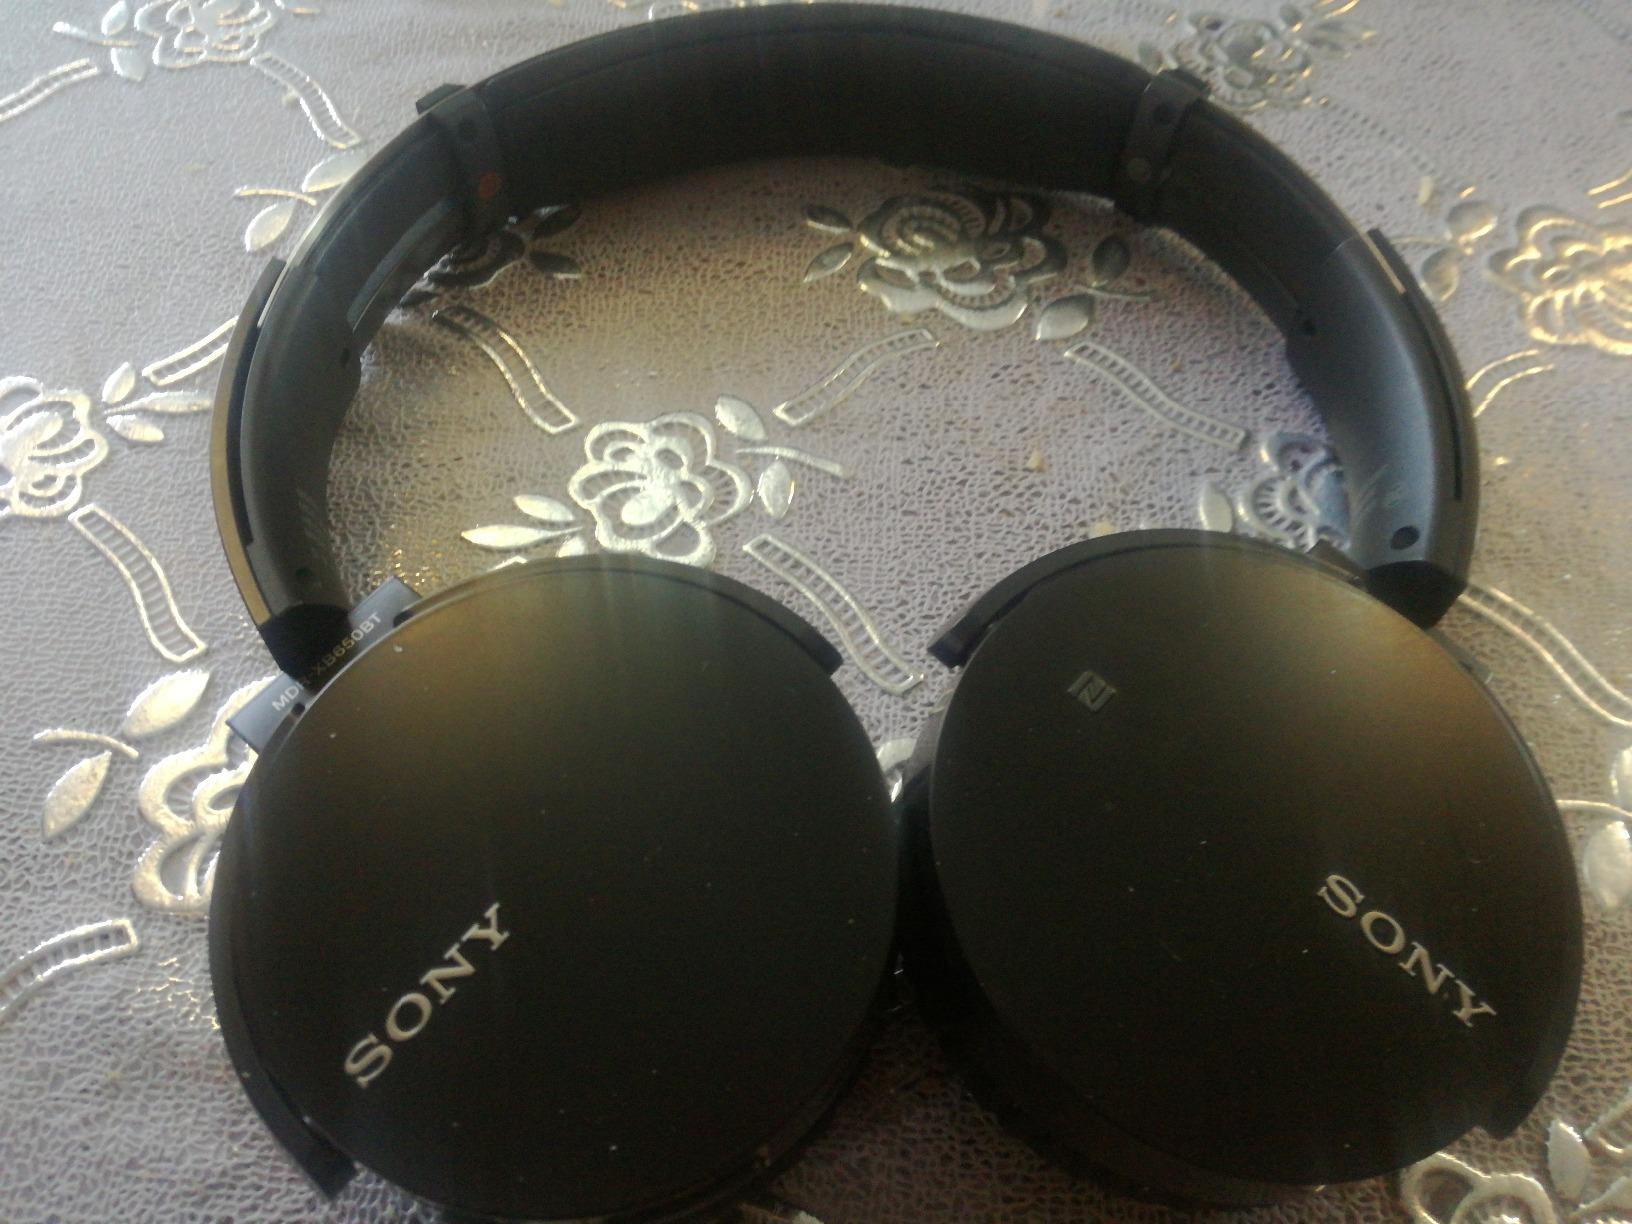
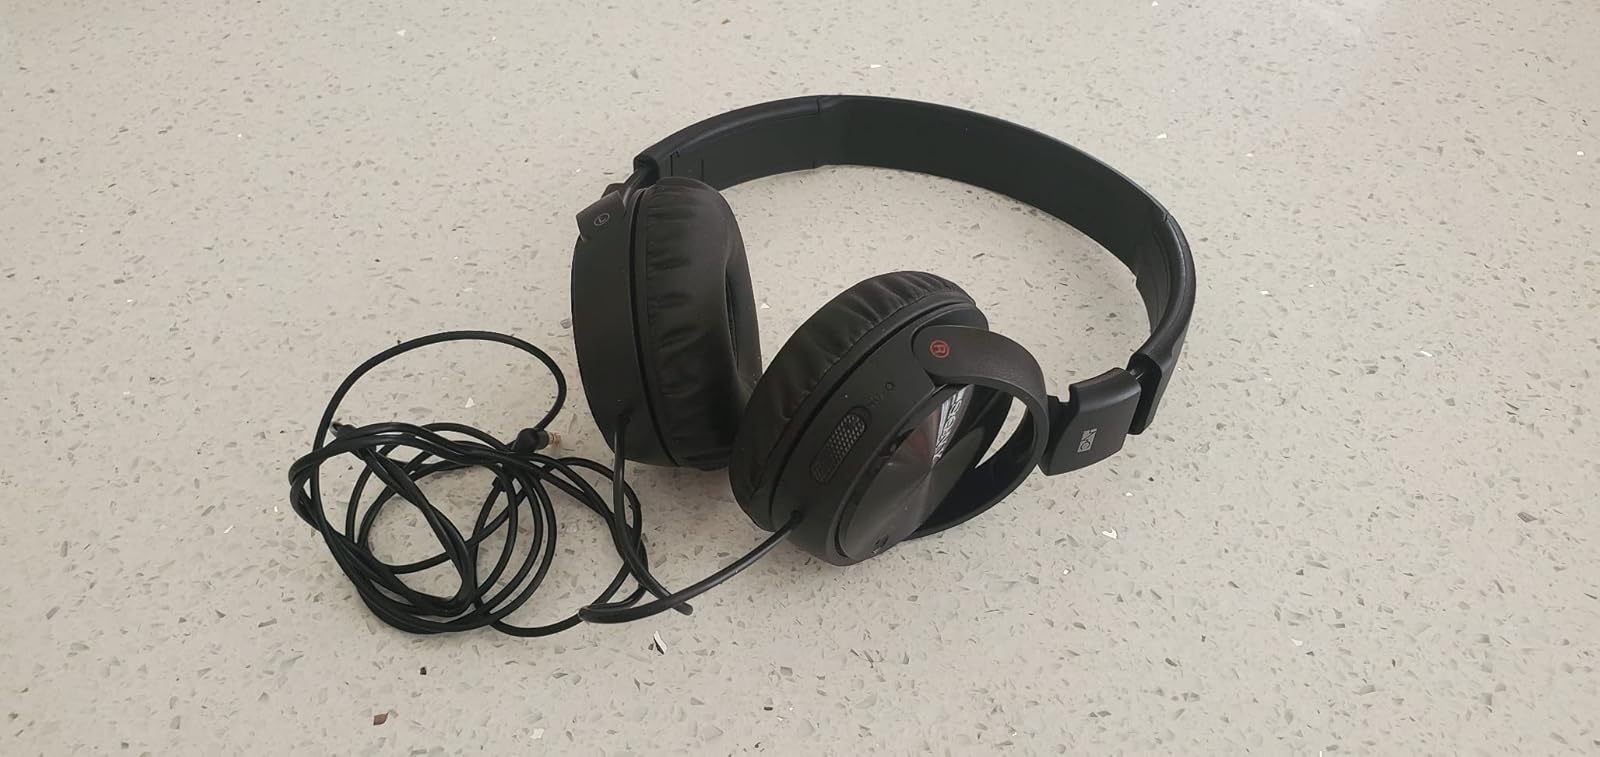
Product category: headphones
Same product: no